Churches of Christ

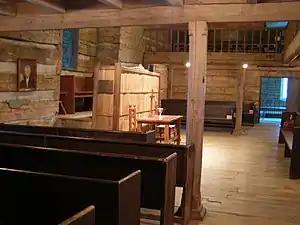
Interior of the original meeting house at Cane Ridge, Kentucky

The Churches of Christ generally combine the lack of any historical evidence that the early church used musical instruments in its worship assemblies with the New Testament's lack of scriptures authorizing the use of instruments in worship assemblies to conclude that instruments should not be used today in corporate worship. Thus, they have typically practiced "a cappella" music in their worship assemblies.